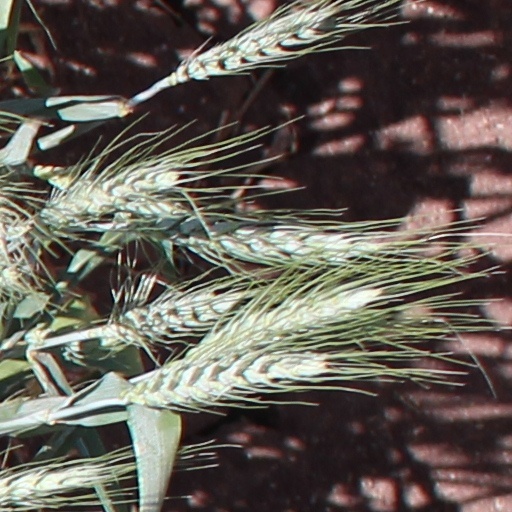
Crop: wheat